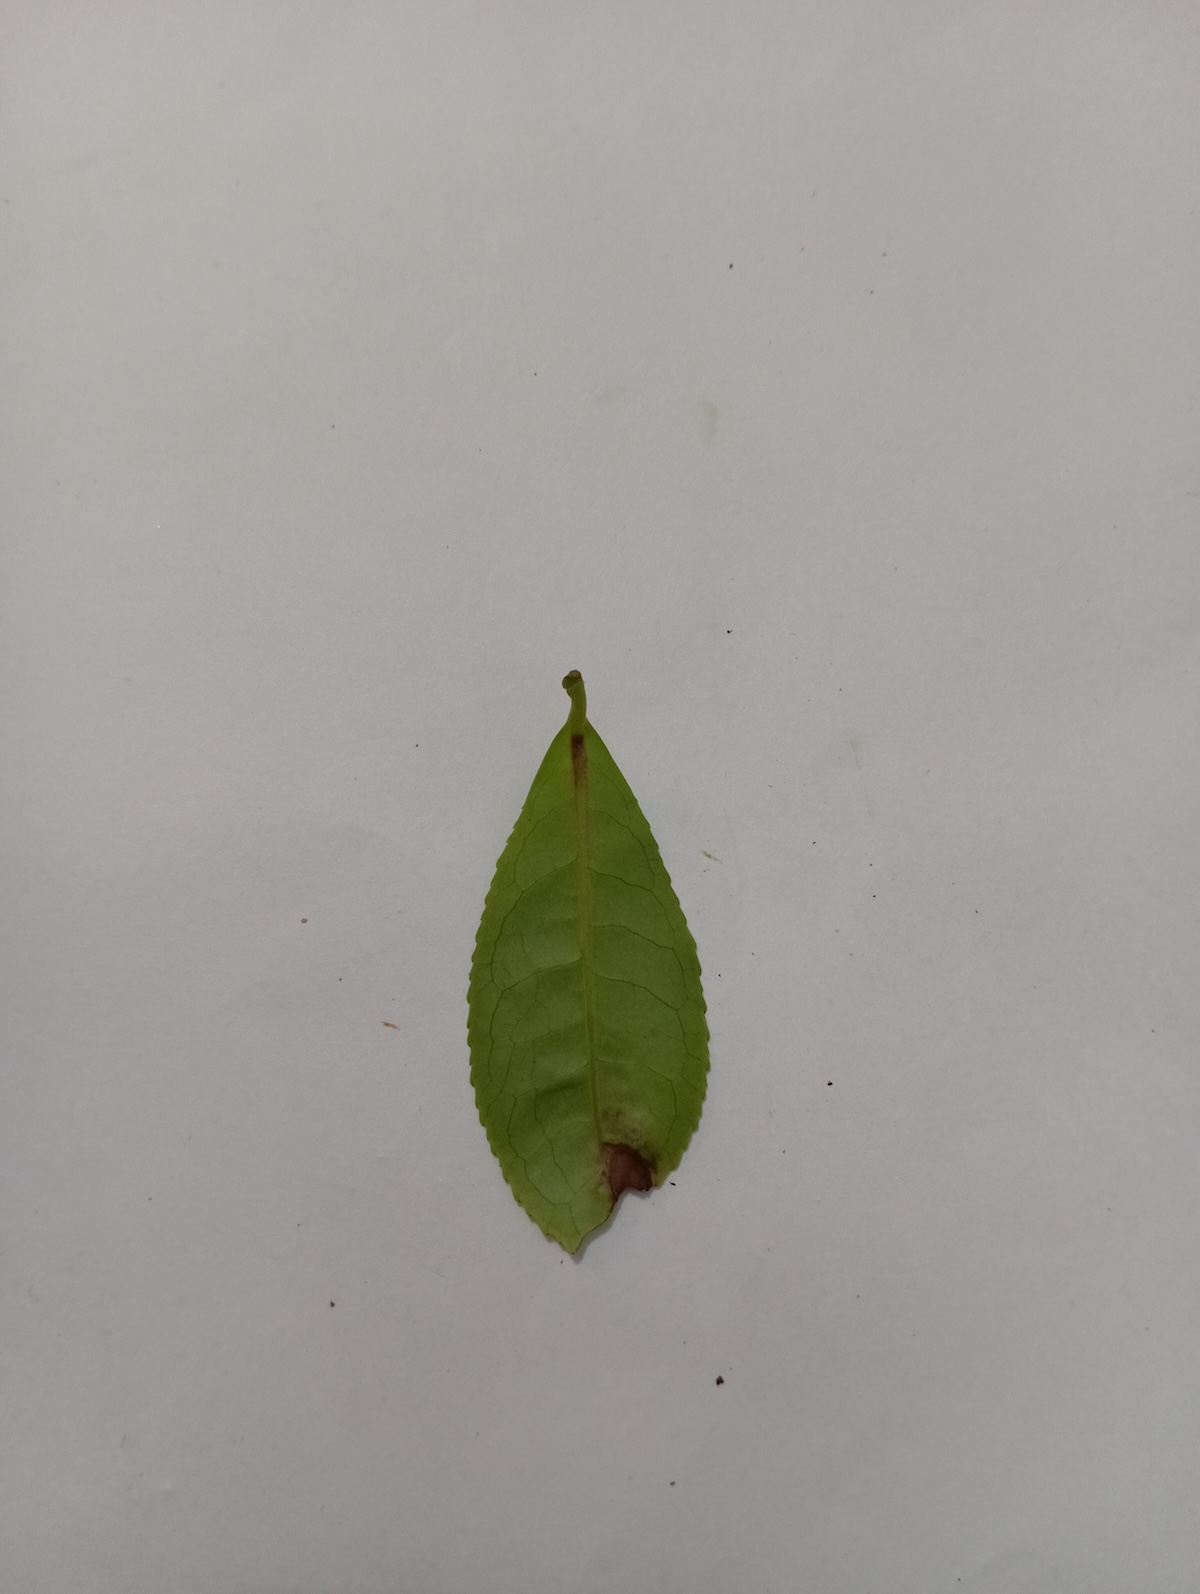
Label: Gray Blight